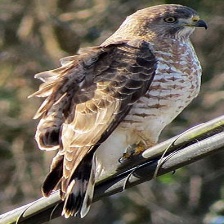
Species: RED SHOULDERED HAWK
Scientific name: BUTEO LINEATUS